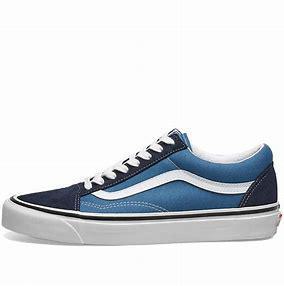
Brand: Vans
Model: UA Old Skool 36 DX